Mirror

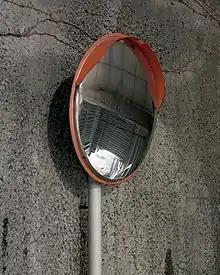
A convex mirror in a parking garage

Mirrors are usually manufactured by either polishing a naturally reflective material, such as speculum metal, or by applying a reflective coating to a suitable polished substrate.